John E. Herbst

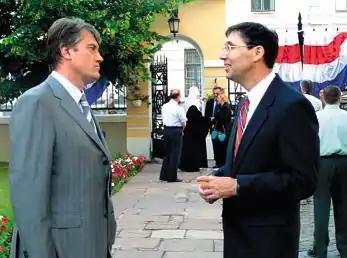
Ambassador John E. Herbst meets with Viktor Yushchenko at a U.S. Independence Day event.

During the period that became known as the Orange Revolution in Ukraine, Ambassador Herbst was involved in the events which led up to and defined Viktor Yushchenko's presidency. Ambassador Herbst was described by Pakistan's "Daily Times" as "an erudite, charming and linguistically gifted diplomat" whose accomplishments "conveyed Bush policy that Ukraine should not join the Common Economic Space with Russia, Belarus and Kazakhstan because 'it is not in [its] interests to have this integration complicated'."